Aaryan Sigdel

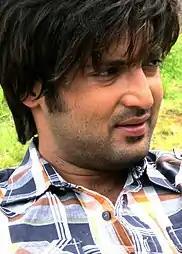

Sigdel's first lead role was in "Kismat" in 2007, opposite Biraj Bhatta and Rekha Thapa. "Kismat" was the highest-grossing film of the year and won a National Film Award. It was directed by Ujwal Ghimire. His second role was in "Mausam", which became an average hit at the box office. In 2009, his third film, "Mero Euta Saathi Cha," was released and met with a positive response from critics and the audience. It was the film that made Aaryan Sigdel a household name in Nepal. Later in the year 2010, he made a hat-trick with his biggest hits: "Hifajat" opposite Rekha Thapa, multi-starrer "First Love", and "" opposite superstar Nikhil Upreti and Yuna Upreti.